Caterham F1

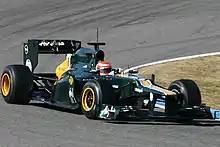
Jarno Trulli took part in the first pre-season test in February 2012, but was subsequently replaced by Vitaly Petrov

On 18 January 2012, it was announced that the team would be moving to the Leafield Technical Centre in Leafield, Oxfordshire, the previous headquarters of both Arrows and Super Aguri F1 teams. The Caterham CT01 was the first car the team had built to run KERS.